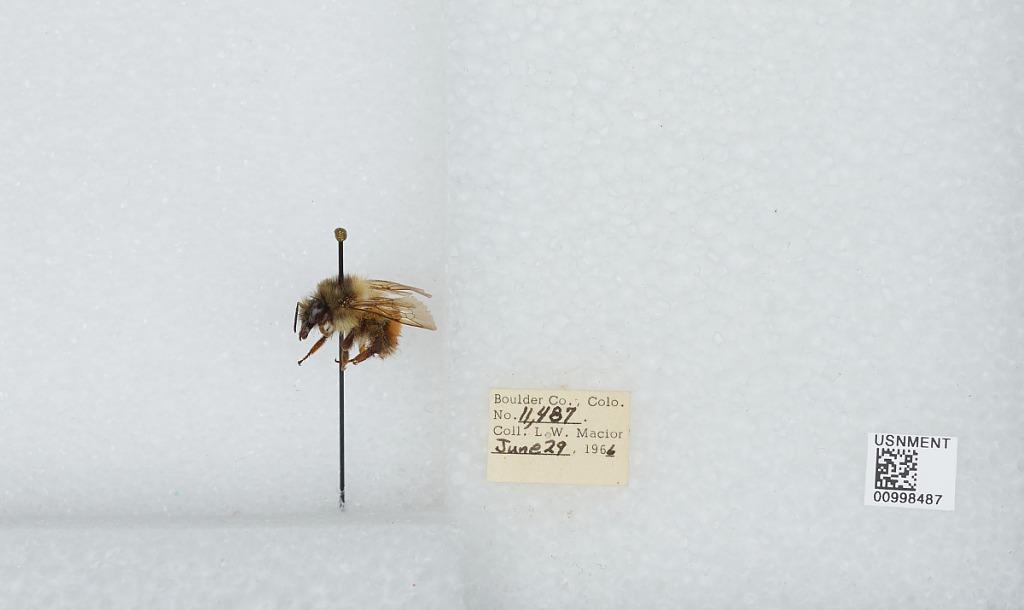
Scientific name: Bombus (Pyrobombus) melanopygus Nylander
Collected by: L. Macior
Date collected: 1966-6-29
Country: United States
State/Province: Colorado
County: Boulder
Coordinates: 40.015, -105.27